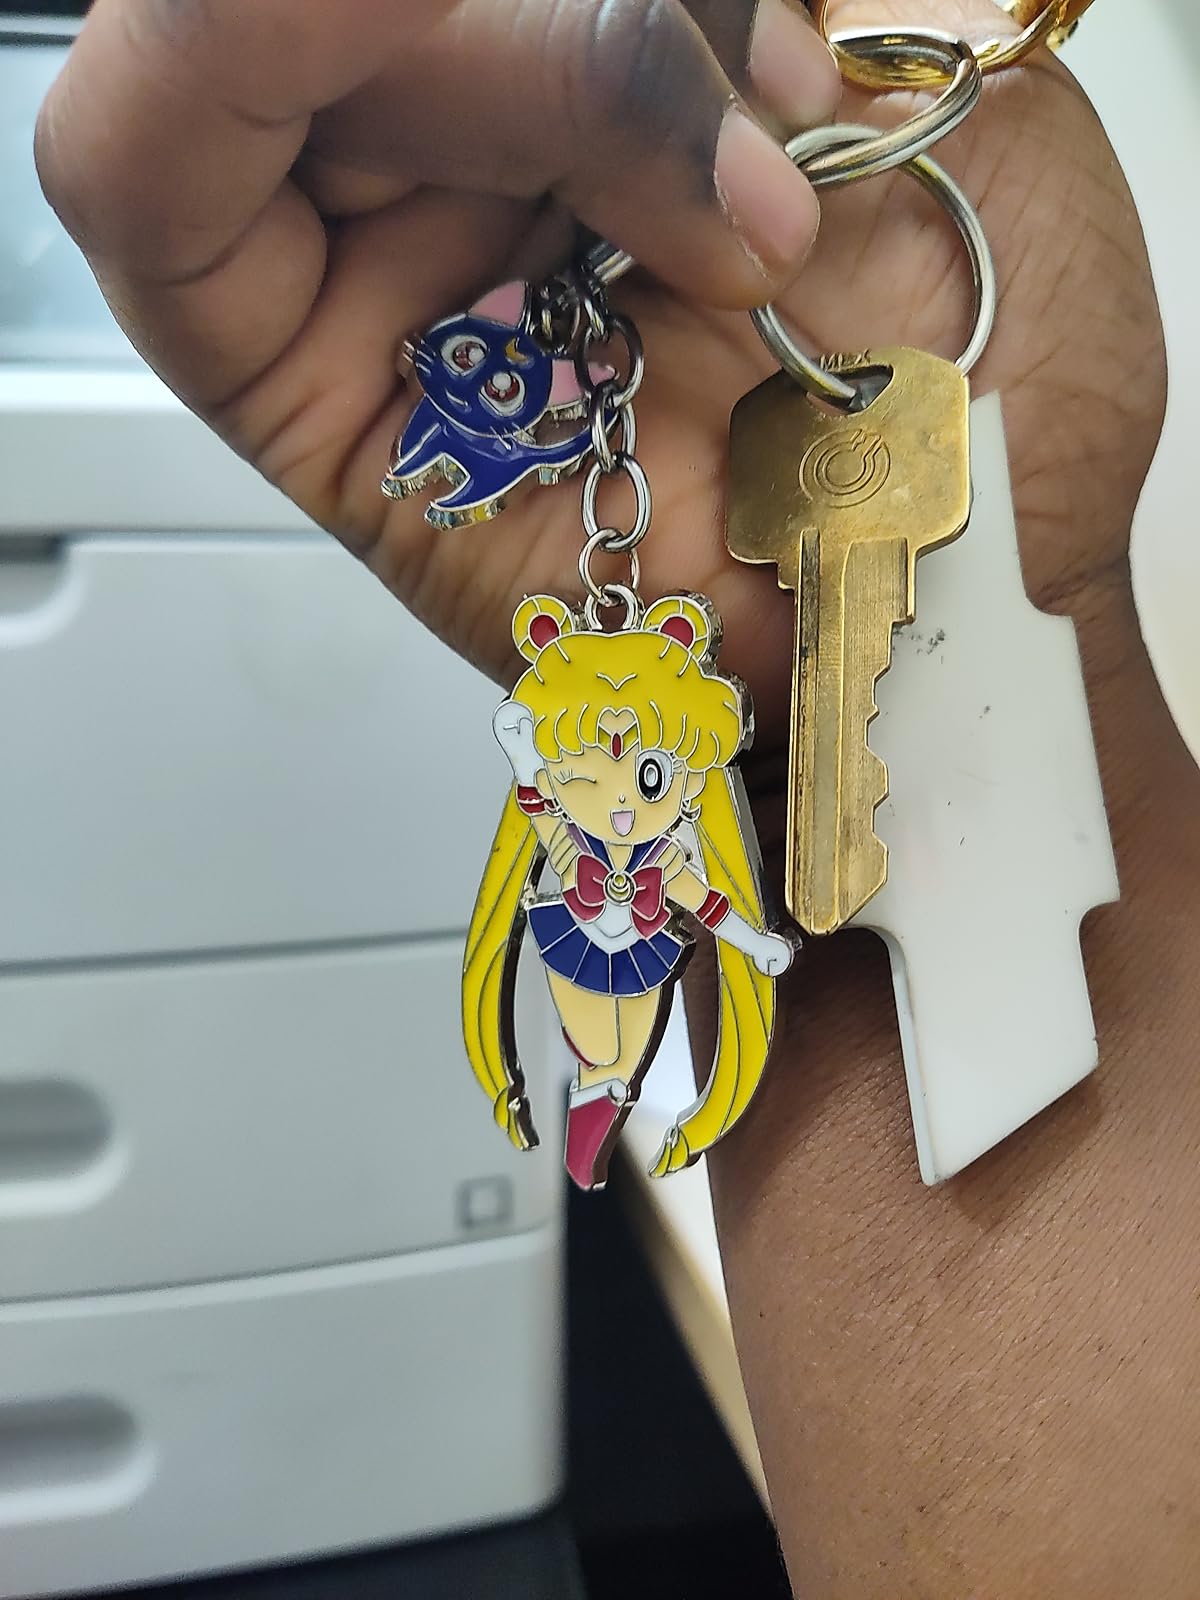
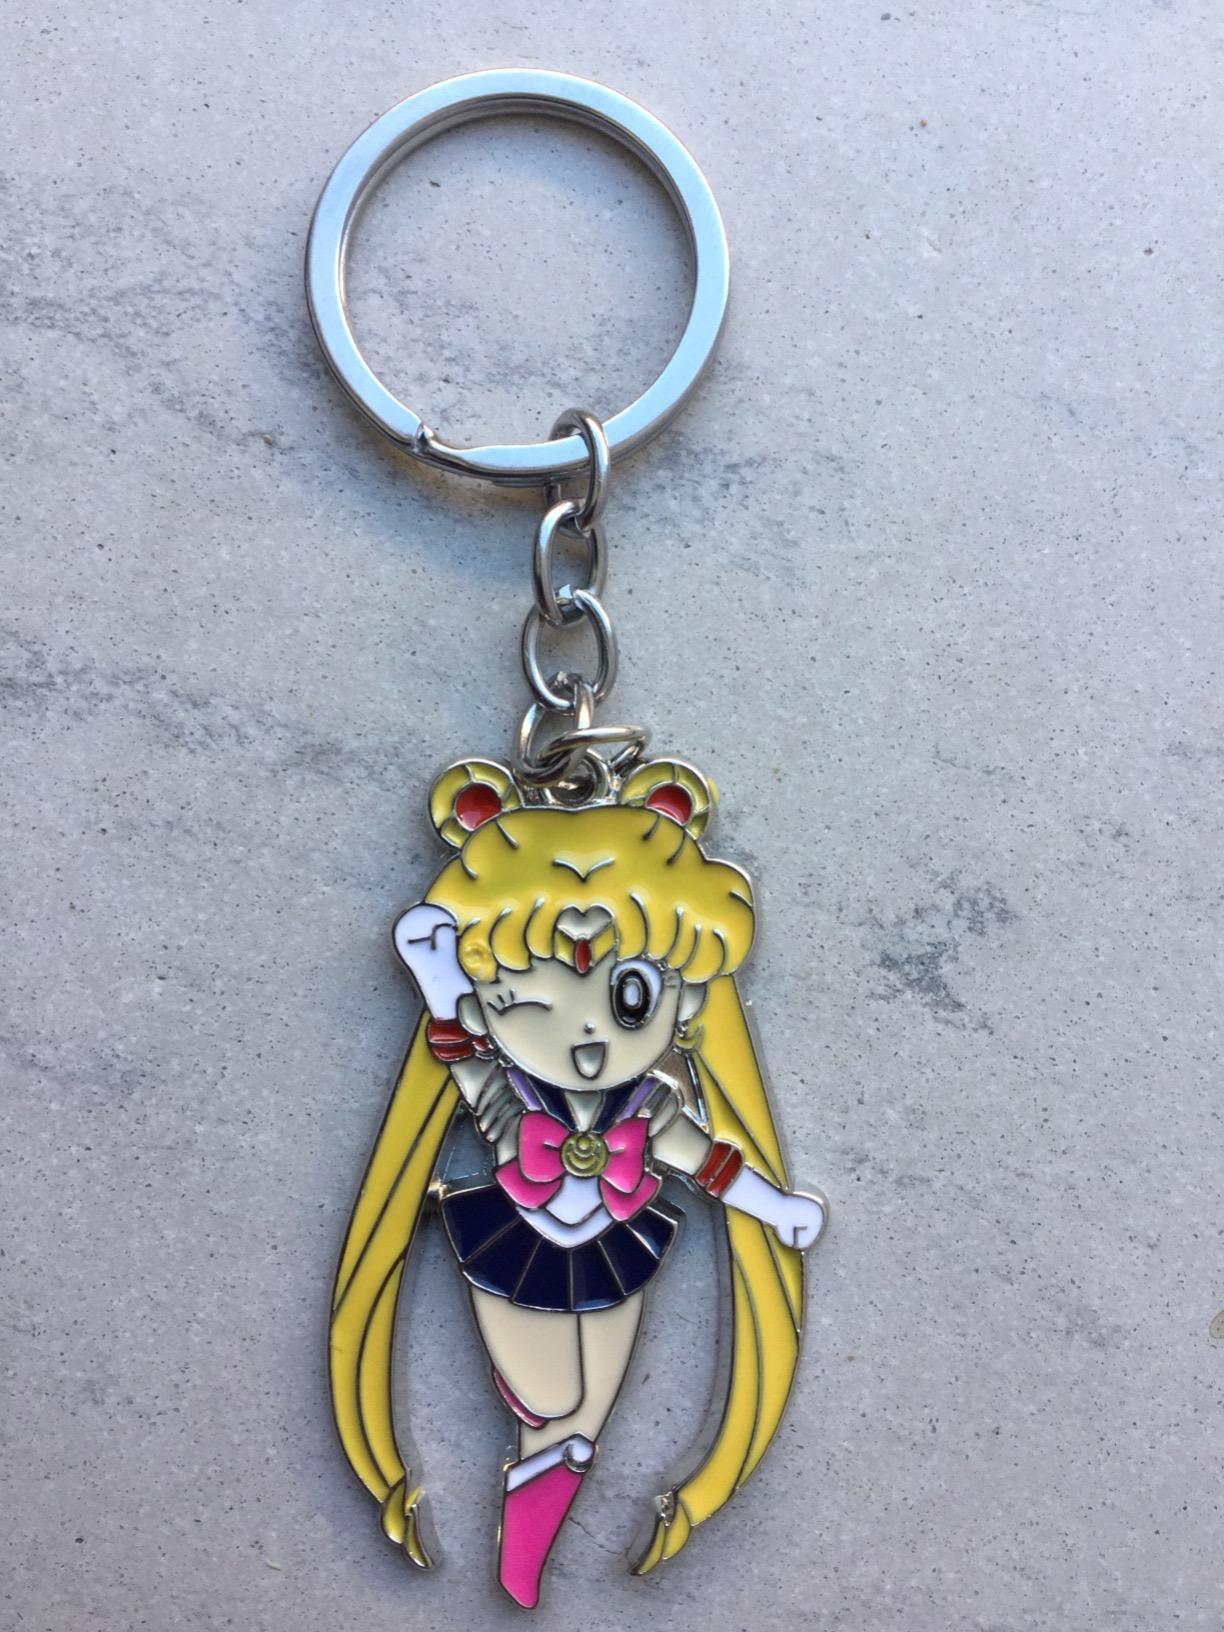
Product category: accessories_keychain
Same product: yes